Charles XII (film)

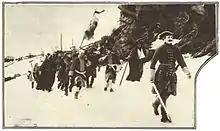

Charles XII (Swedish: Karl XII) is a 1925 Swedish silent historical film directed by John W. Brunius and starring Gösta Ekman, Bengt Djurberg and Augusta Lindberg. Because of its long running time of nearly six hours, it was released in two separate parts. The film depicts the life of Charles XII of Sweden (1682-1718) who oversaw the expansion of the Swedish Empire until its defeat by the Russian army at the Battle of Poltava, the decisive battle of the Great Northern War. The film was the most expensive production in Swedish history when it was made, and inspired a string of large budget Swedish historical films.